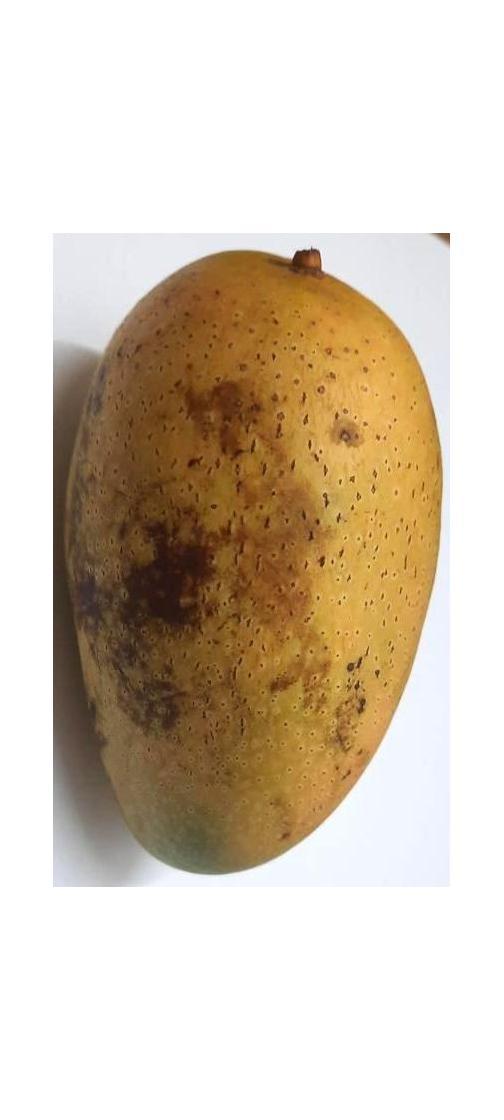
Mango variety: Ashshina Classic